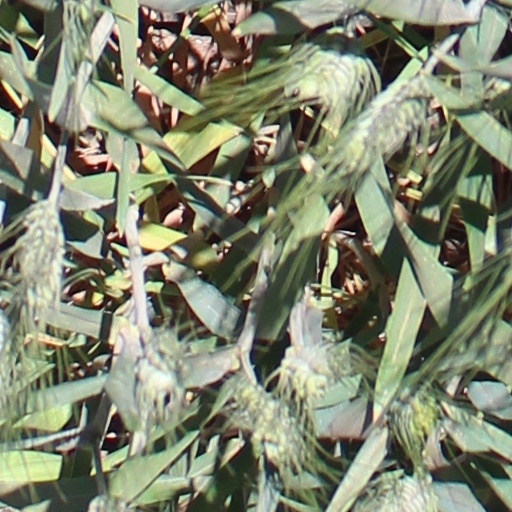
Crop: wheat